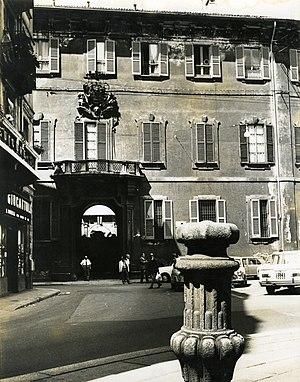
Gregorio Sciltian est un peintre figuratif russe qui a fait la quasi-totalité de sa carrière en Italie. Il est surtout connu pour ses portraits et ses trompe-l'œil.